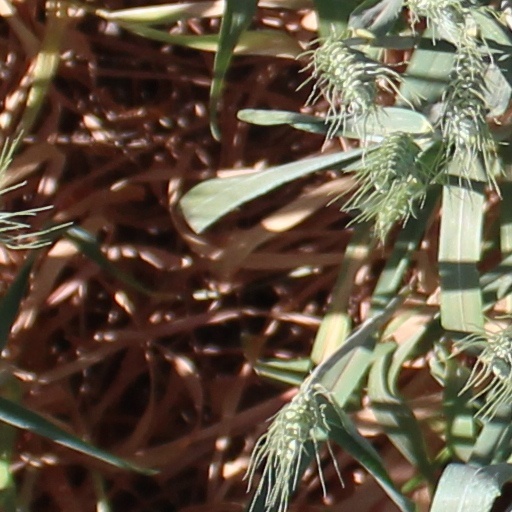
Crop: wheat